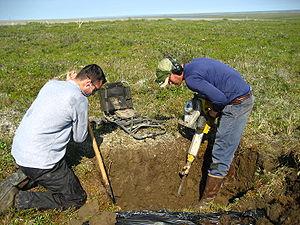
Le pergélisol, parfois désigné par le terme anglais permafrost, est la partie d'un cryosol gelée en permanence, au moins pendant deux ans, et de ce fait imperméable.